Ulpian

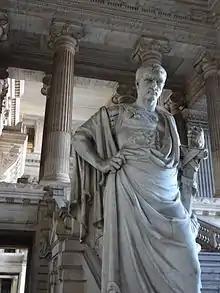
19th-century statue of Ulpian in the neoclassical Palais de Justice in Brussels, Belgium.

Ulpian (223 or 228) was a Roman jurist born in Tyre in Roman Syria (modern Lebanon). He moved to Rome and rose to become considered one of the great legal authorities of his time. He was one of the five jurists upon whom decisions were to be based according to the Law of Citations of Valentinian III, and supplied the Justinian "Digest" about a third of its contents.